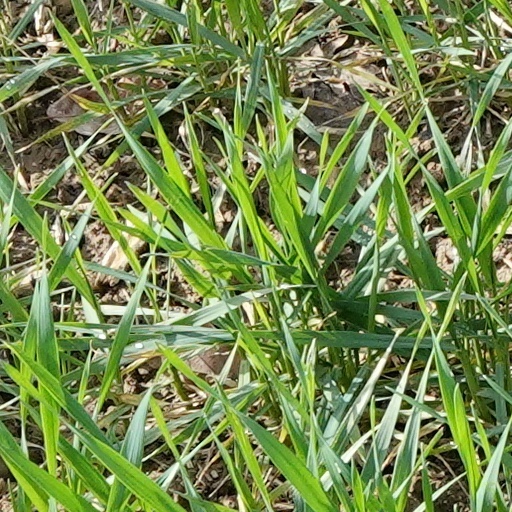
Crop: wheat